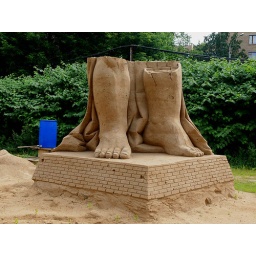
an interesting sand sculpture and an ancient statue toppled over and a row boat full of people